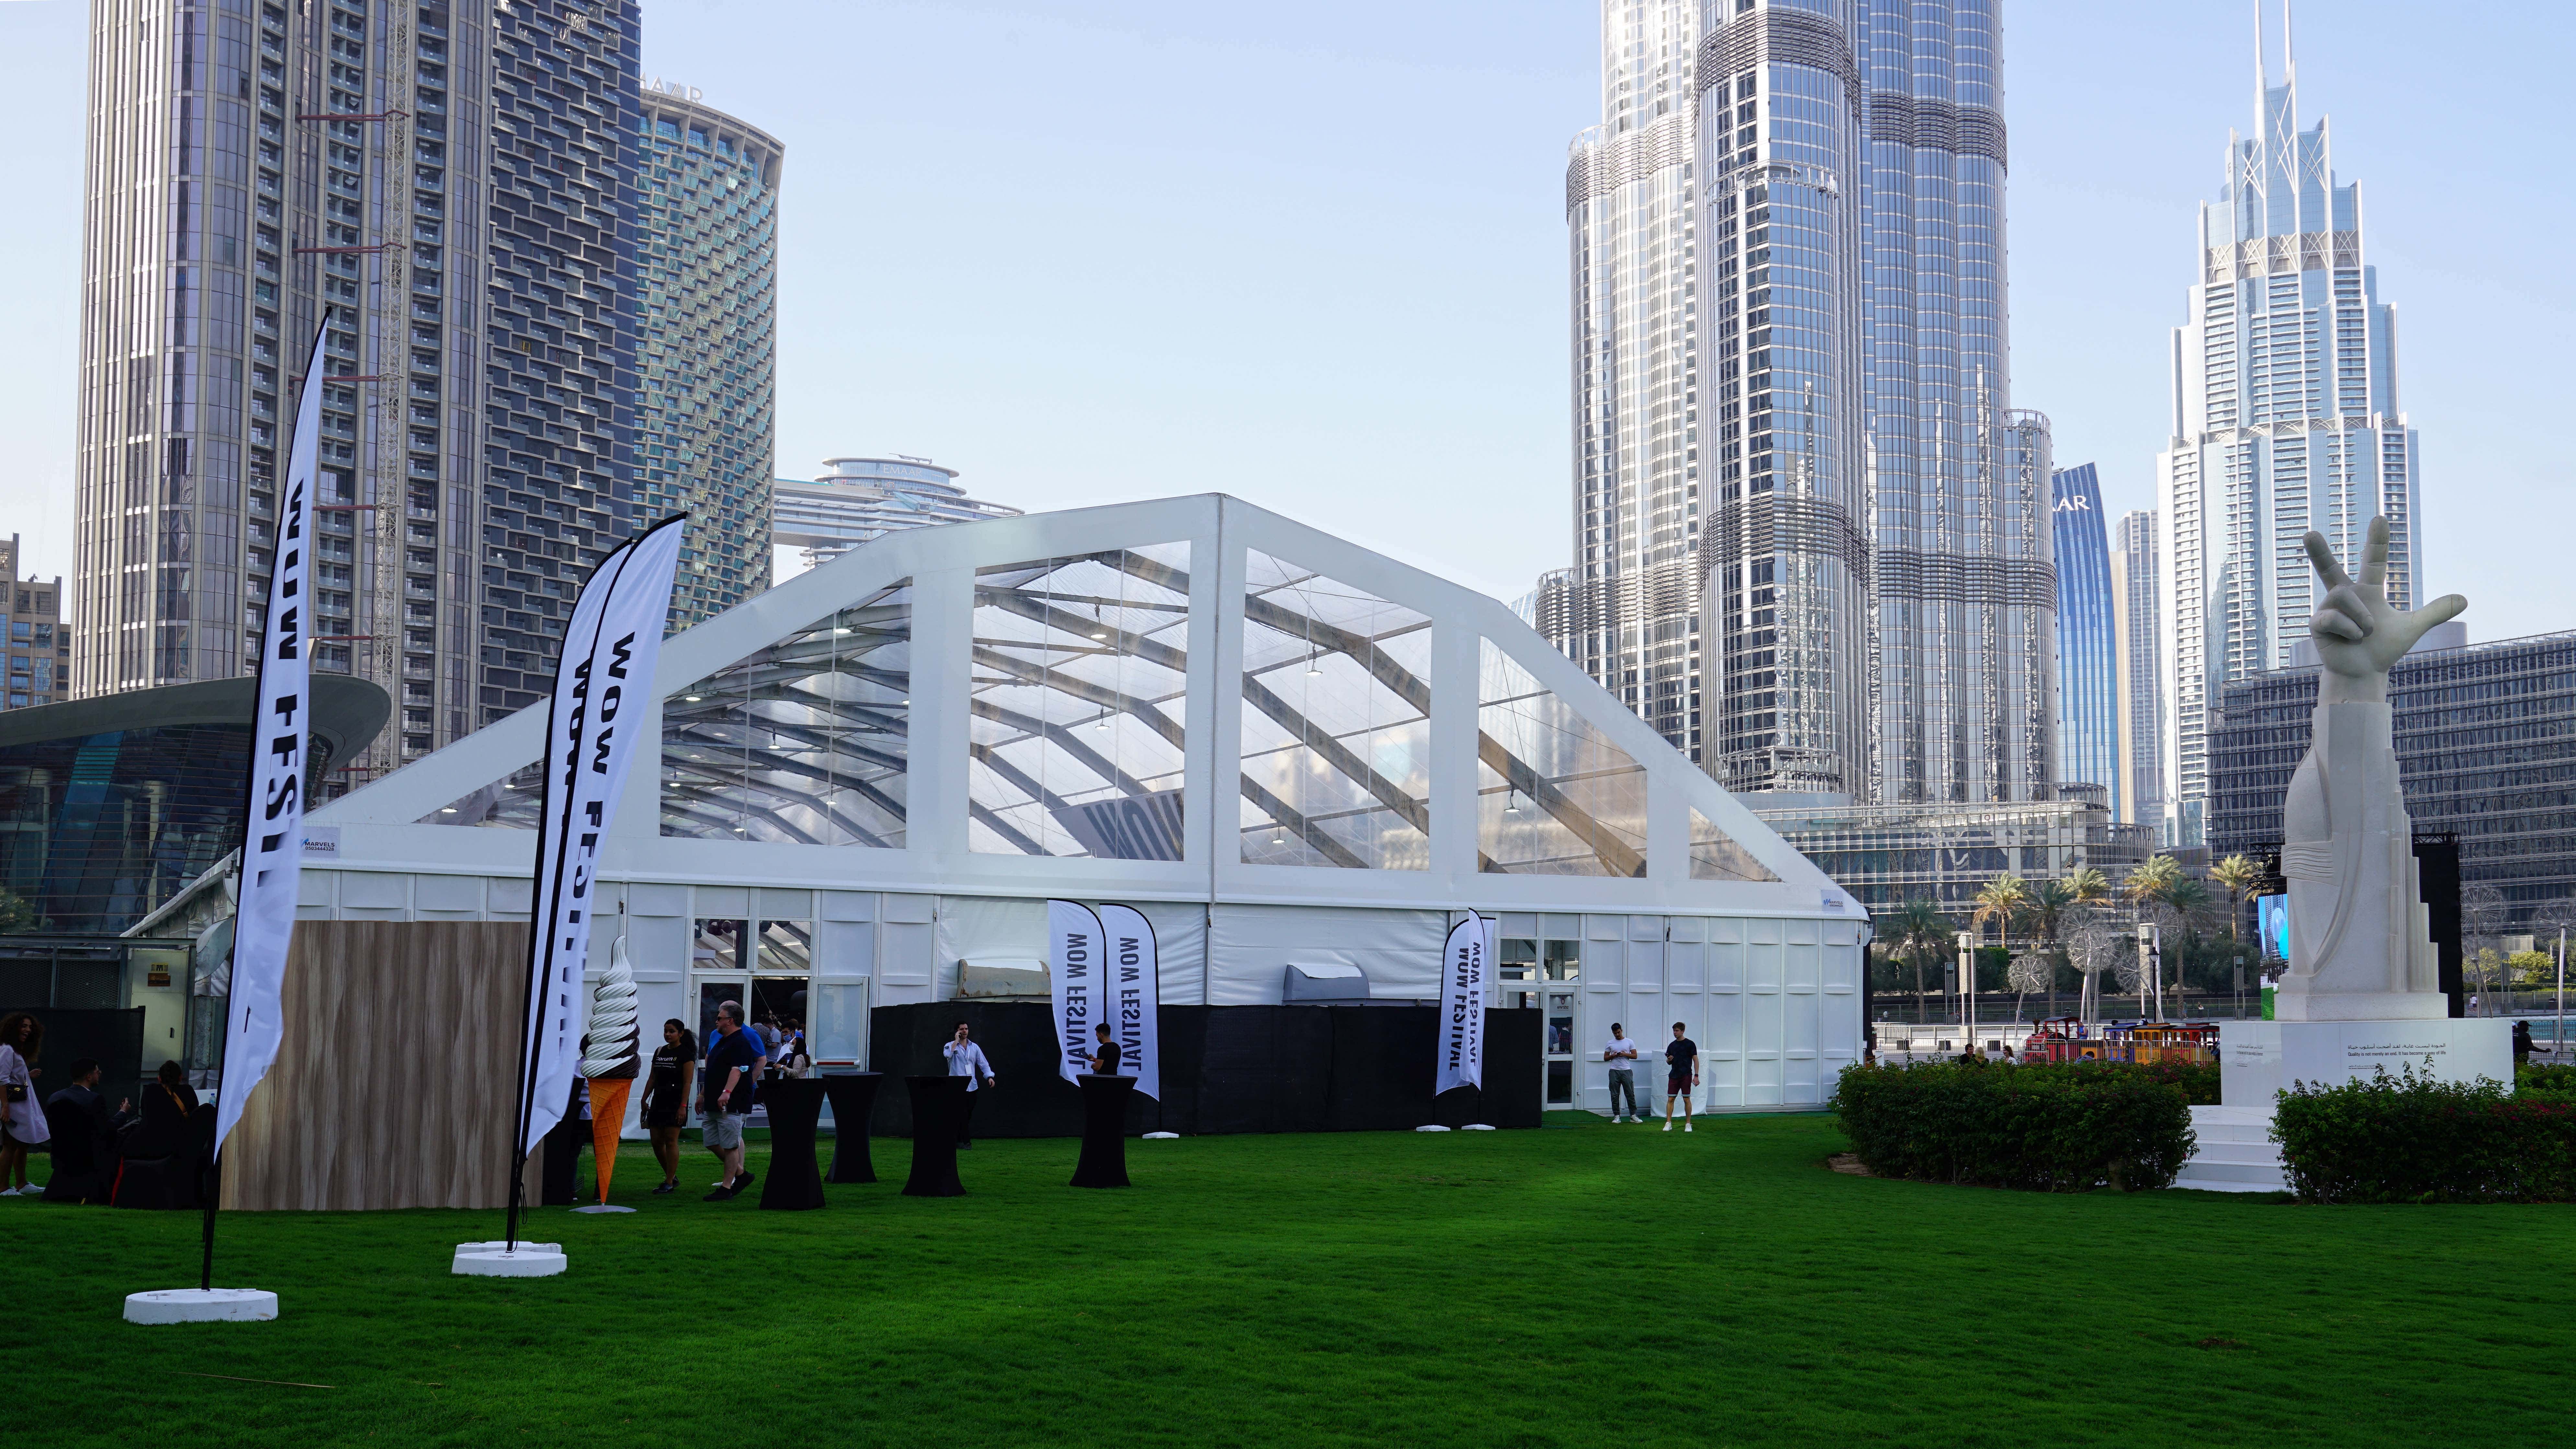
city, building, sky, plant, skyscraper, tent, shade, urban design, house, leisure, tower block, grass, facade, condominium, roof, mixed use, commercial building, lawn, event, headquarters, tower, cityscape, recreation, pole, canopy, convention center, downtown, landscape, daylighting, apartment, tourism, corporate headquarters, garden, chair, pavilion, pedestrian